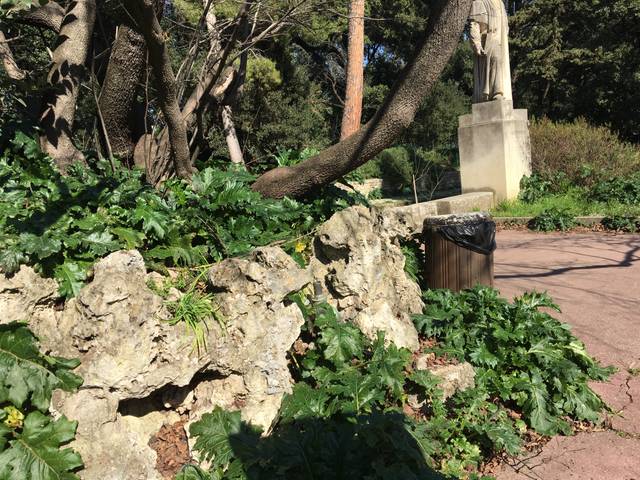
Region: France
Coordinates: 43.614, 3.871